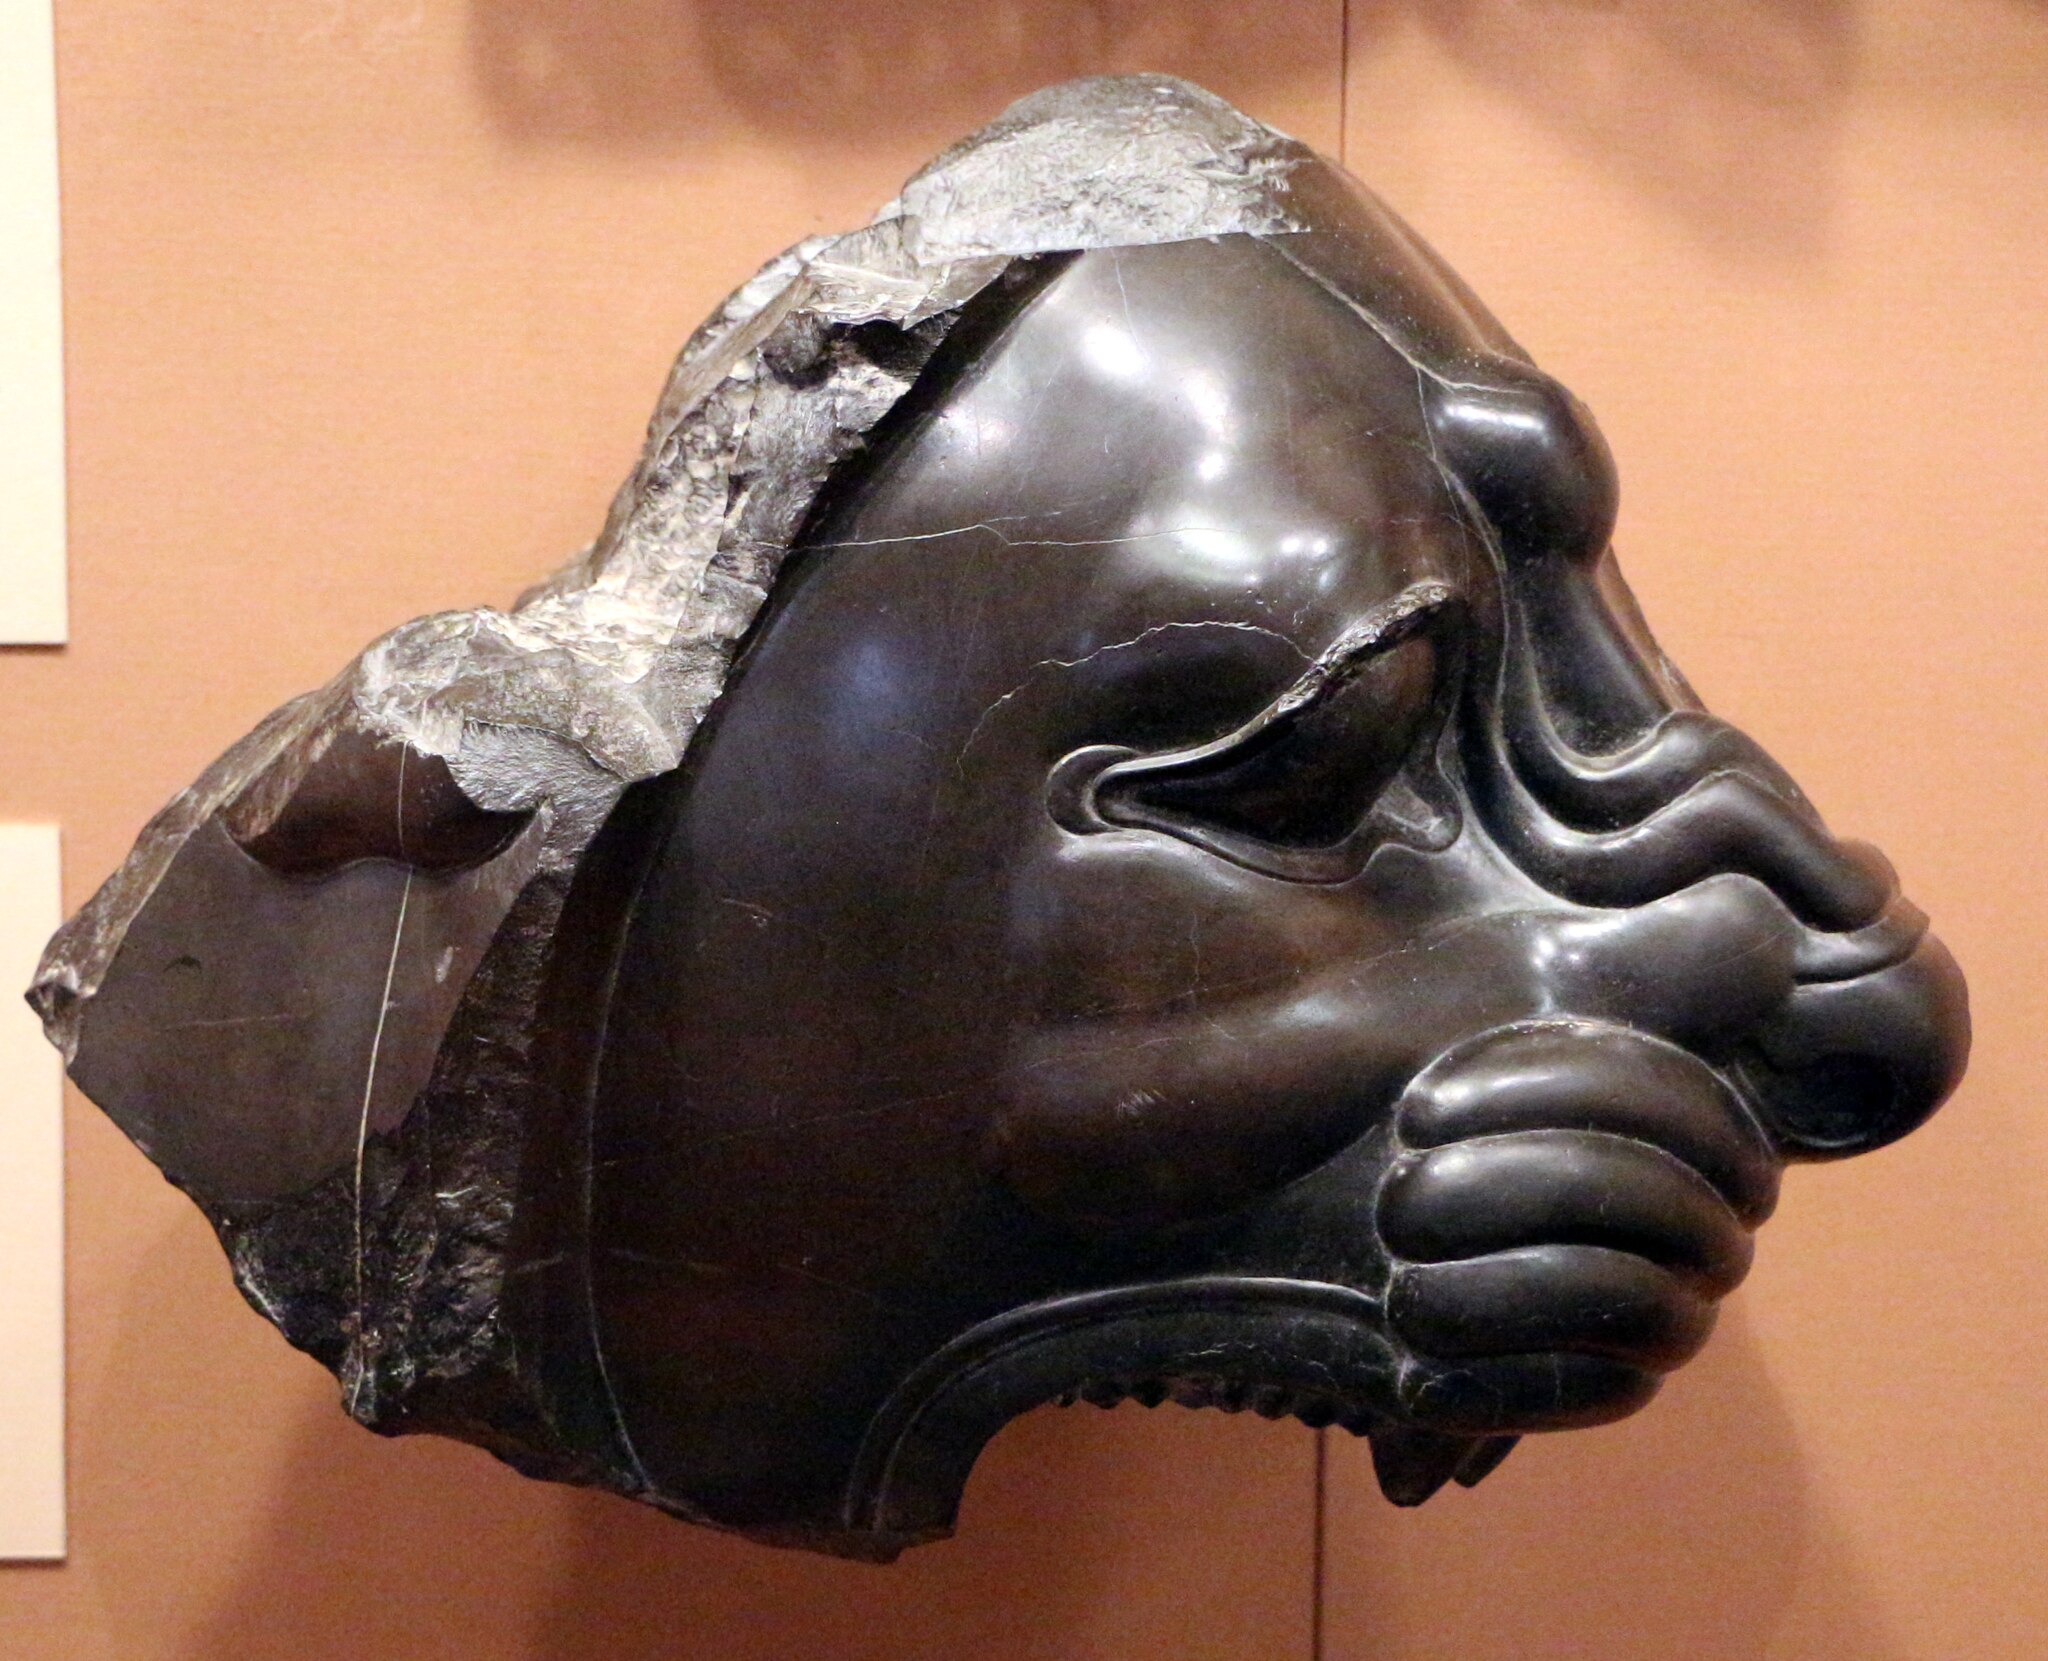
Title: Periodo achemenide, frammento di scultura di leone, da persepolis, 550-330 ac ca
Description: Iranian collection in the Oriental Institute, Chicago
Date: 2016-10-29 18:16:17
Categories: Limestone statues, Achaemenid statues, Self-published work, Photographs by User:Sailko, Sculptures of lions in Iran, All media supported by Wikimedia CH, Stone lions in Iran, Images by Sailko - Supported by Wikimedia CH, Photographs of antiquities by User:Sailko - Sculptures, Achaemenid lion heads, Achaemenid art from Persepolis, Iranian collection in the Oriental Institute, Chicago